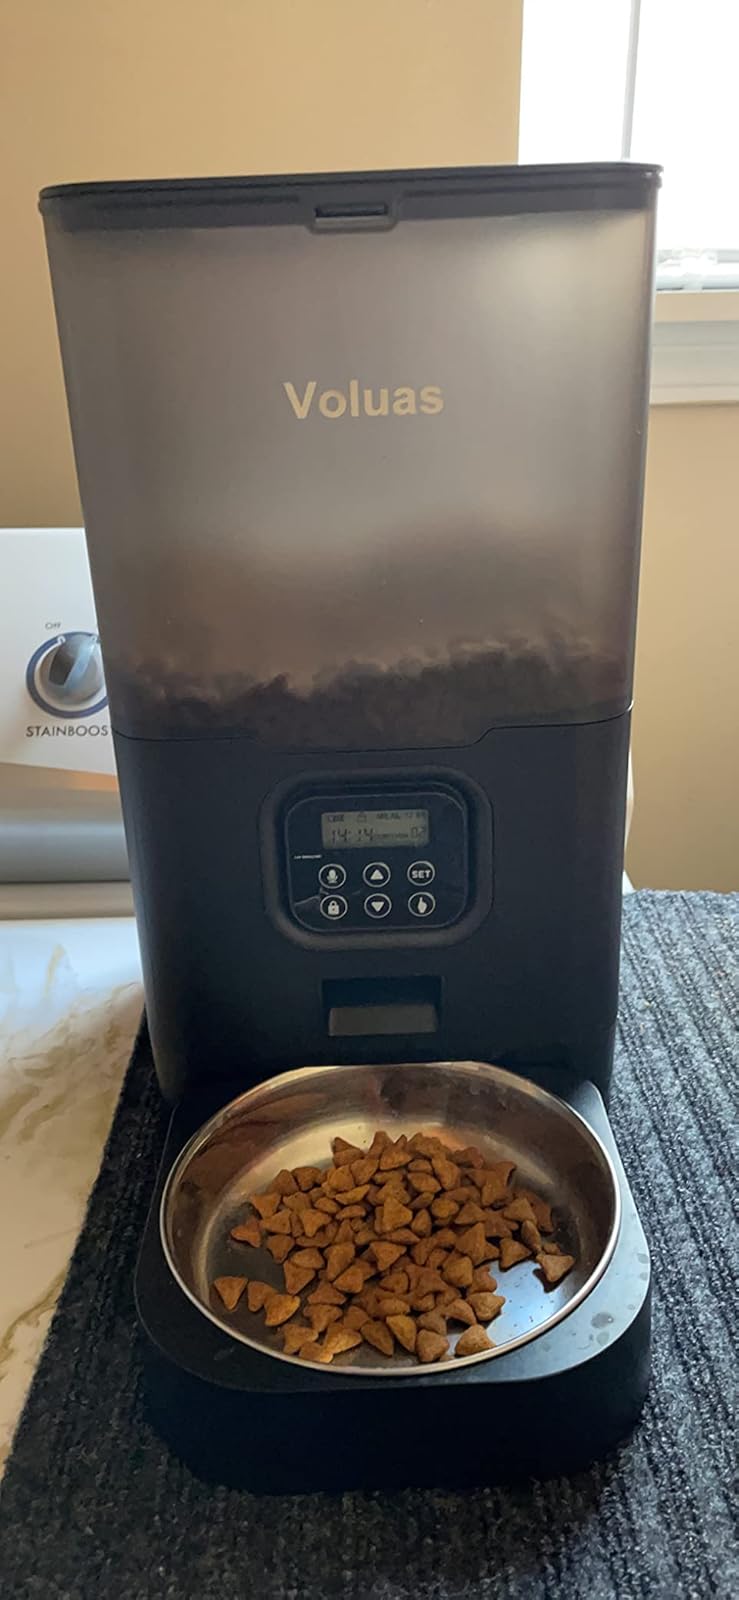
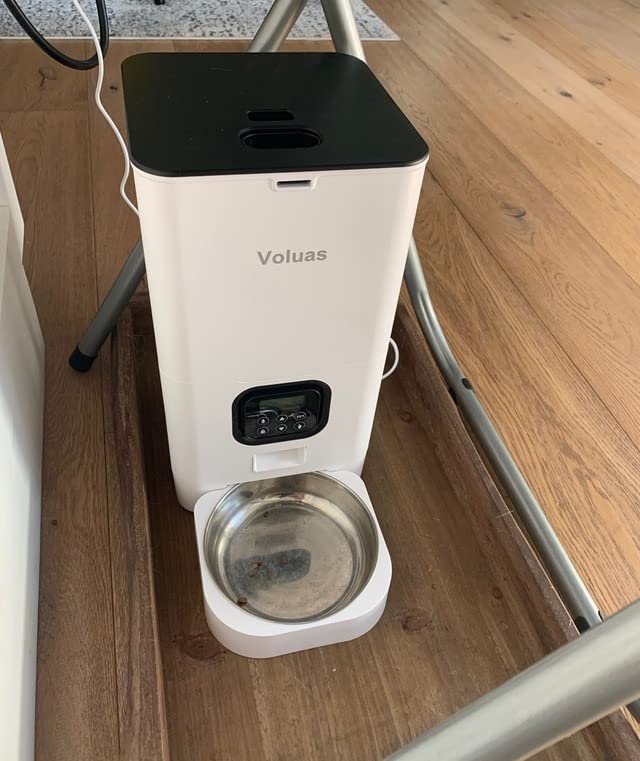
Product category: items_feeder
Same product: no